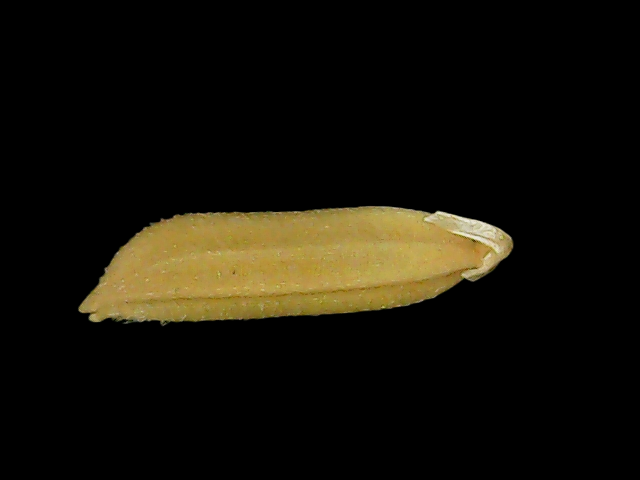
Rice variety: Bd75